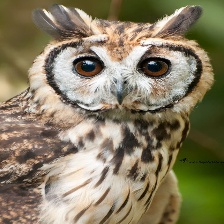
Species: STRIPED OWL
Scientific name: ASIO CLAMATOR
ImageNet parent category: great_grey_owl